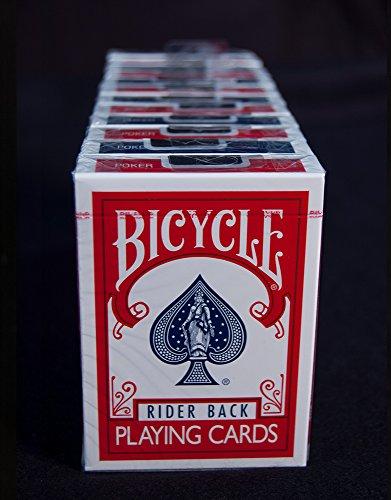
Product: Bicycle Rider Back Playing Cards
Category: Toys & Games | Games & Accessories | Card Games | Standard Playing Card Decks
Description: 12 decks with the 'classic' Bicycle rider back.
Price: $3.49